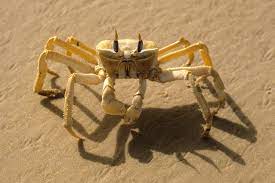
Lii nag dafa bokk ci nding-ment yi moom ni mu bindoo ni jargoñ bindoo la moom mi ngi yor ñeenti tànk ci wetu ndey-jooram yoraat yeneen ñeenti ci wetu càmmooñam yorit lu mel ni ñaar ci ay loxo jàppiy tànk ci kanamam.